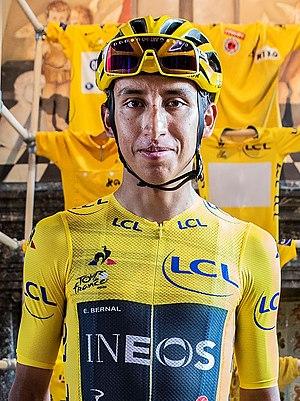
Egan Arley Bernal Gómez, né le 13 janvier 1997, est un coureur cycliste colombien, membre de l'équipe Ineos. Venu du VTT et spécialiste des courses par étapes, il devient le 28 juillet 2019, à 22 ans et 196 jours le plus jeune vainqueur du Tour de France depuis François Faber en 1909, ainsi que le premier coureur colombien et latino-américain à s'imposer dans la « Grande Boucle ». Il a auparavant remporté le Tour de l'Avenir en 2017, le Tour de Californie en 2018, Paris-Nice et le Tour de Suisse en 2019.